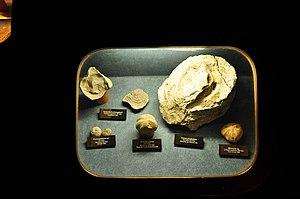
Oursins et huîtres au musée de Digne
Le musée Promenade, dans les Alpes-de-Haute-Provence, propose, dans un parc boisé parcouru de cascades, une découverte mélangeant art contemporain avec un parc de sculptures, la galerie du CAIRN, un sentier des papillons et la "Maison des remparts".